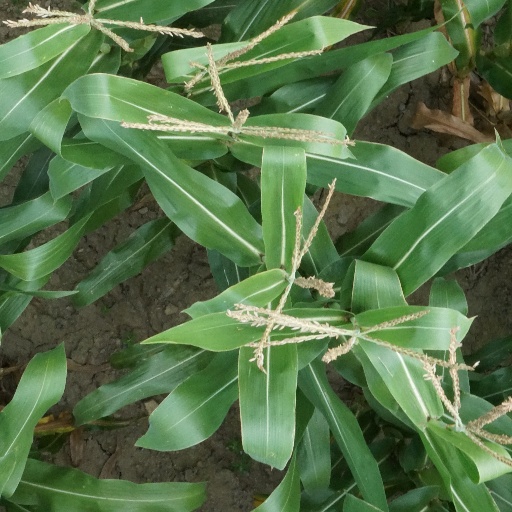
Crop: maize; corn